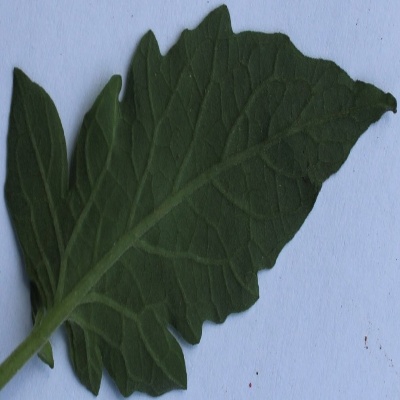
Crop: Tomato
Condition: leaf curl